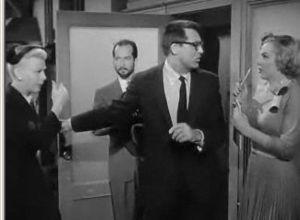
Chérie, je me sens rajeunir est un film américain réalisé par Howard Hawks sorti en 1952.